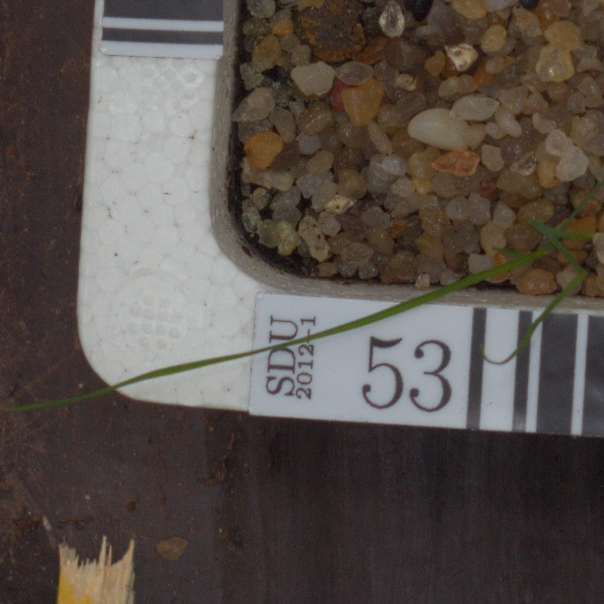
Label: loose_silkybent